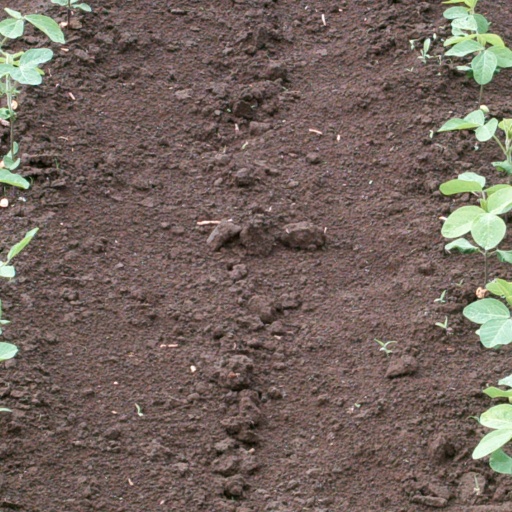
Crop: soybean